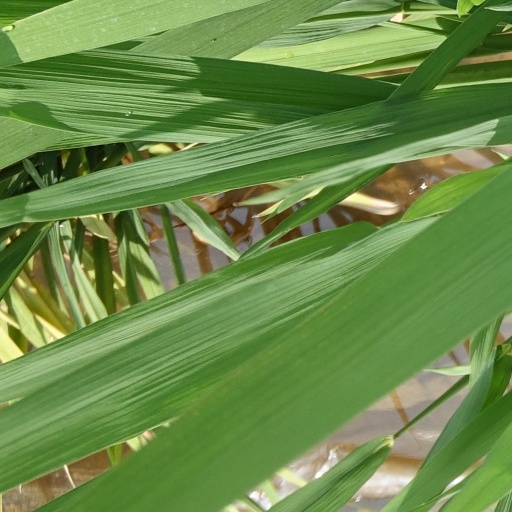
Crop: rice